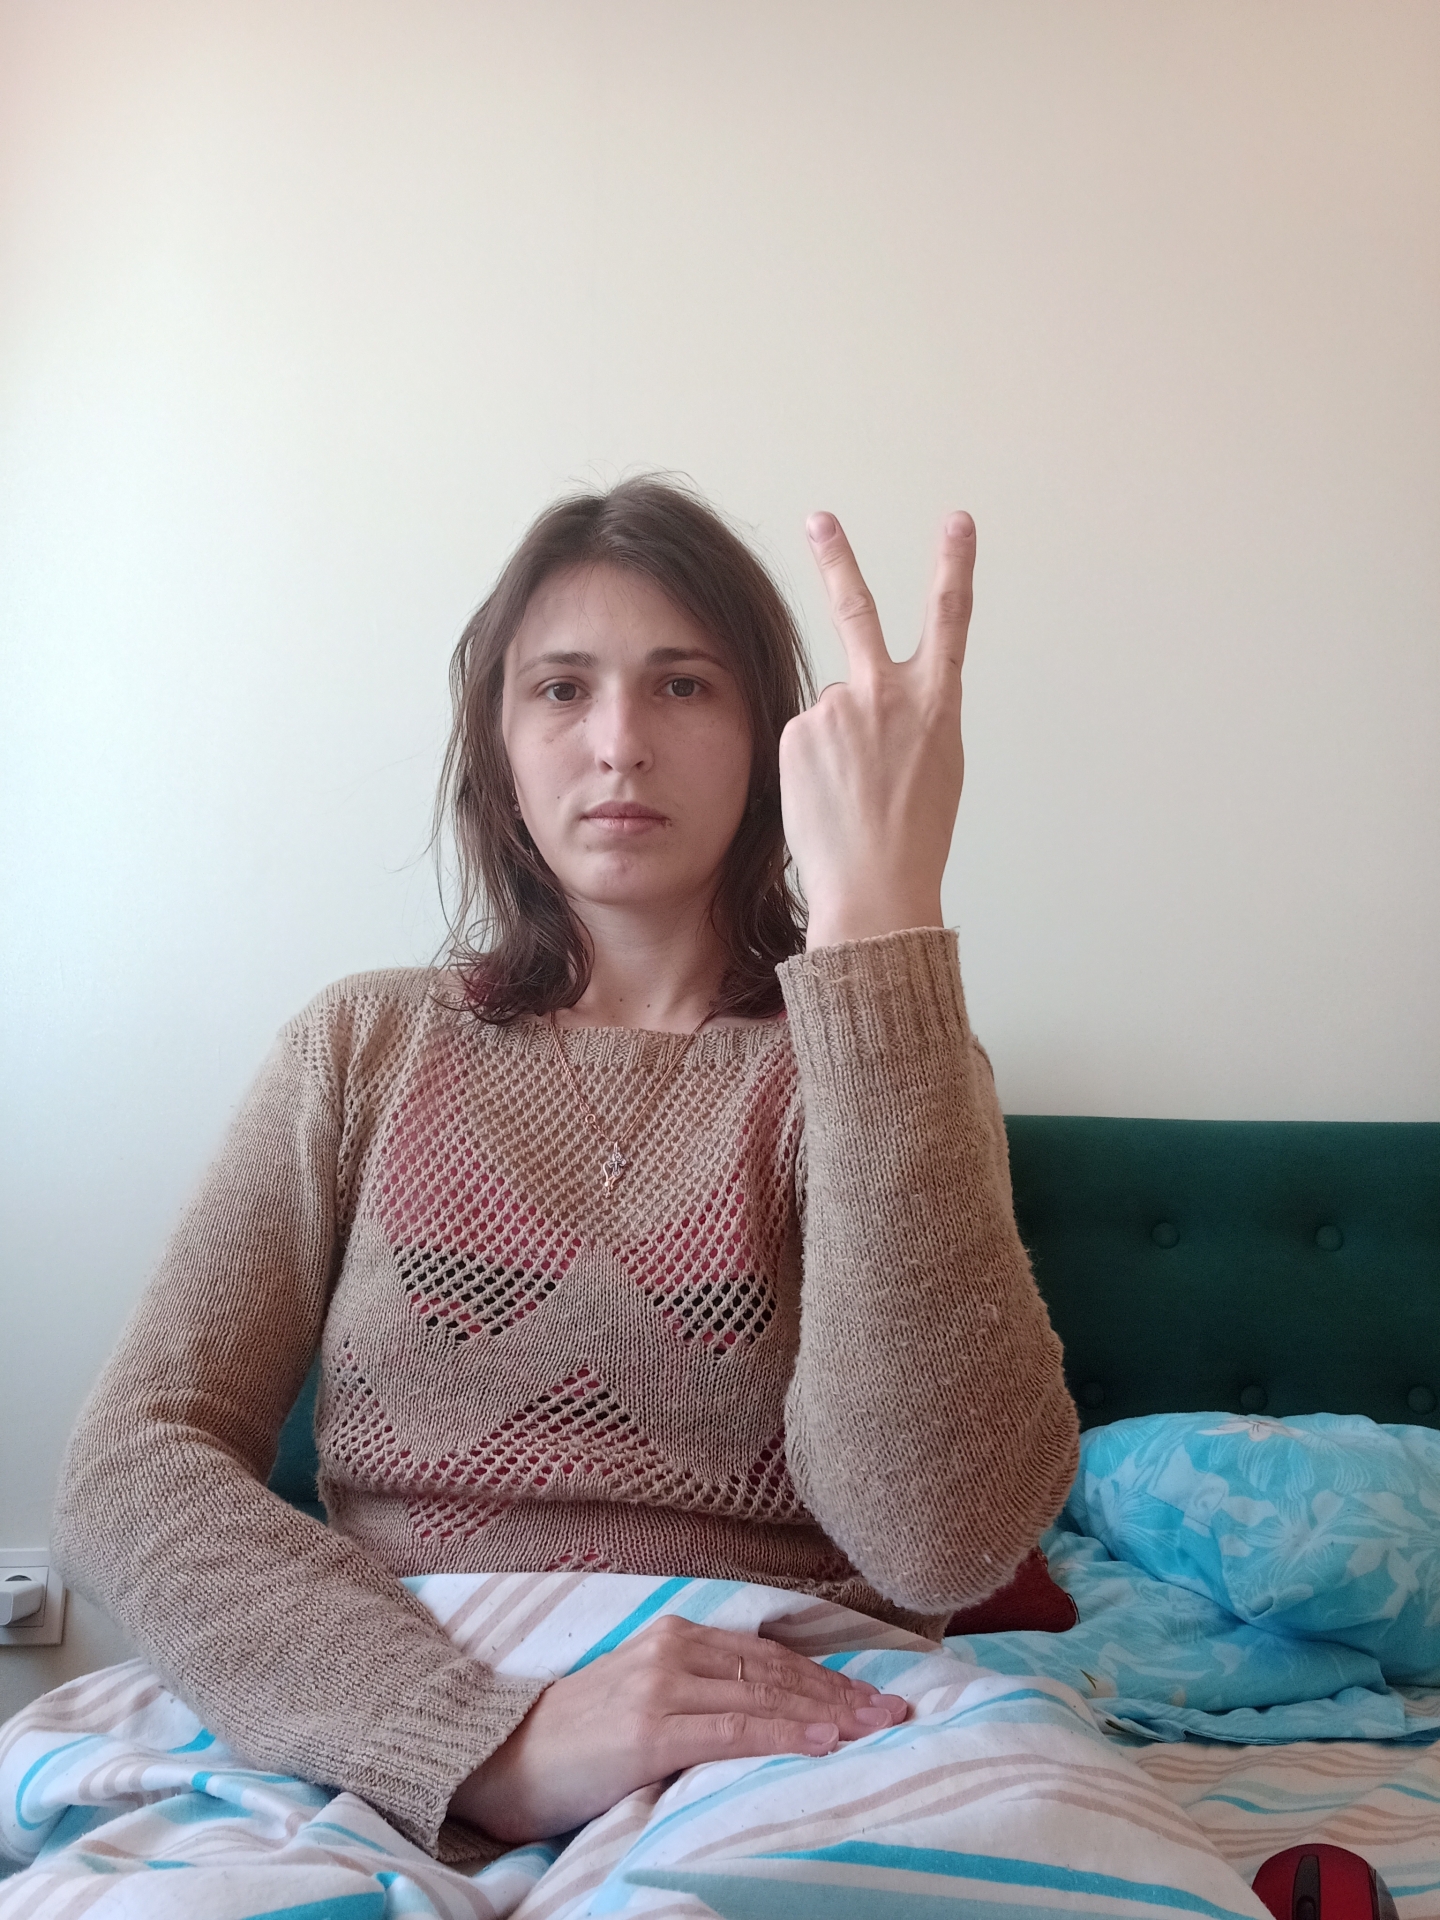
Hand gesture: peace_inverted